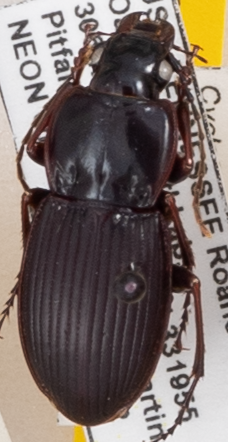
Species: Cyclotrachelus sigillatus
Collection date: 2022-06-22
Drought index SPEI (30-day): -0.58
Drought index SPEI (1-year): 0.23
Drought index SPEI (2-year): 0.03